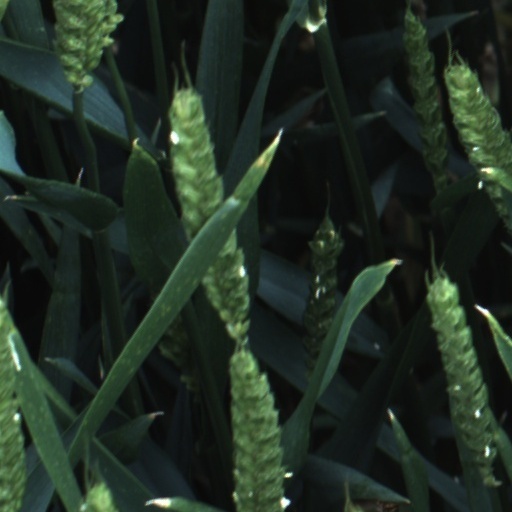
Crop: wheat